Star Fox 2

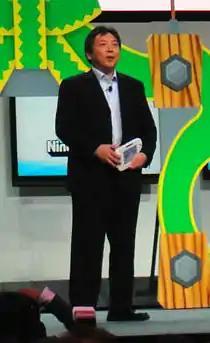
Director Katsuya Eguchi

Like its predecessor "Star Fox" (1993), "Star Fox 2" was co-developed by Nintendo EAD in Japan and the British company Argonaut Software. Development began shortly after work was finished on the European and competition versions of "Star Fox". Argonaut had a contract with Nintendo to create three games; after "Star Fox", Argonaut programmers Giles Goddard and Dylan Cuthbert worked on "Stunt Race FX" (1994) and Cuthbert on "Star Fox 2". Cuthbert worked in Nintendo's headquarters in Kyoto and had little contact with Argonaut during development. He served as the lead programmer and was assigned two Japanese Nintendo programmers to work under him. The team was overseen by the designers Shigeru Miyamoto and Katsuya Eguchi, with Eguchi as the director. "Edge" reported in December 1993 that development on a sequel to "Star Fox" had begun.